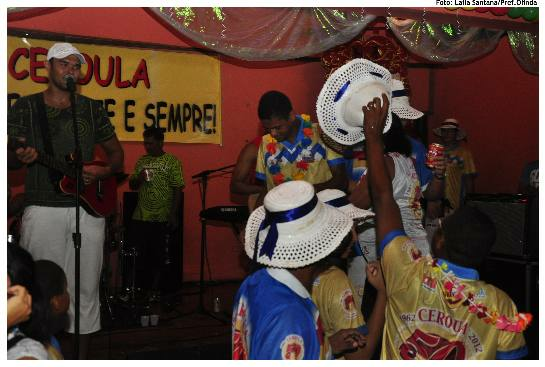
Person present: Yes